Suwama

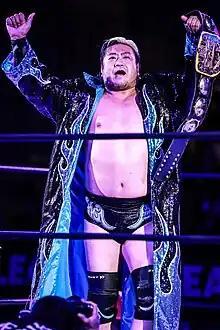
Suwama in August 2023

is a Japanese professional wrestler better known simply as . He is best known for his work in All Japan Pro Wrestling, where he is a former record eight-time Triple Crown Heavyweight Champion and a seven-time World Tag Team Champion. He is also part of the promotion's board of directors.